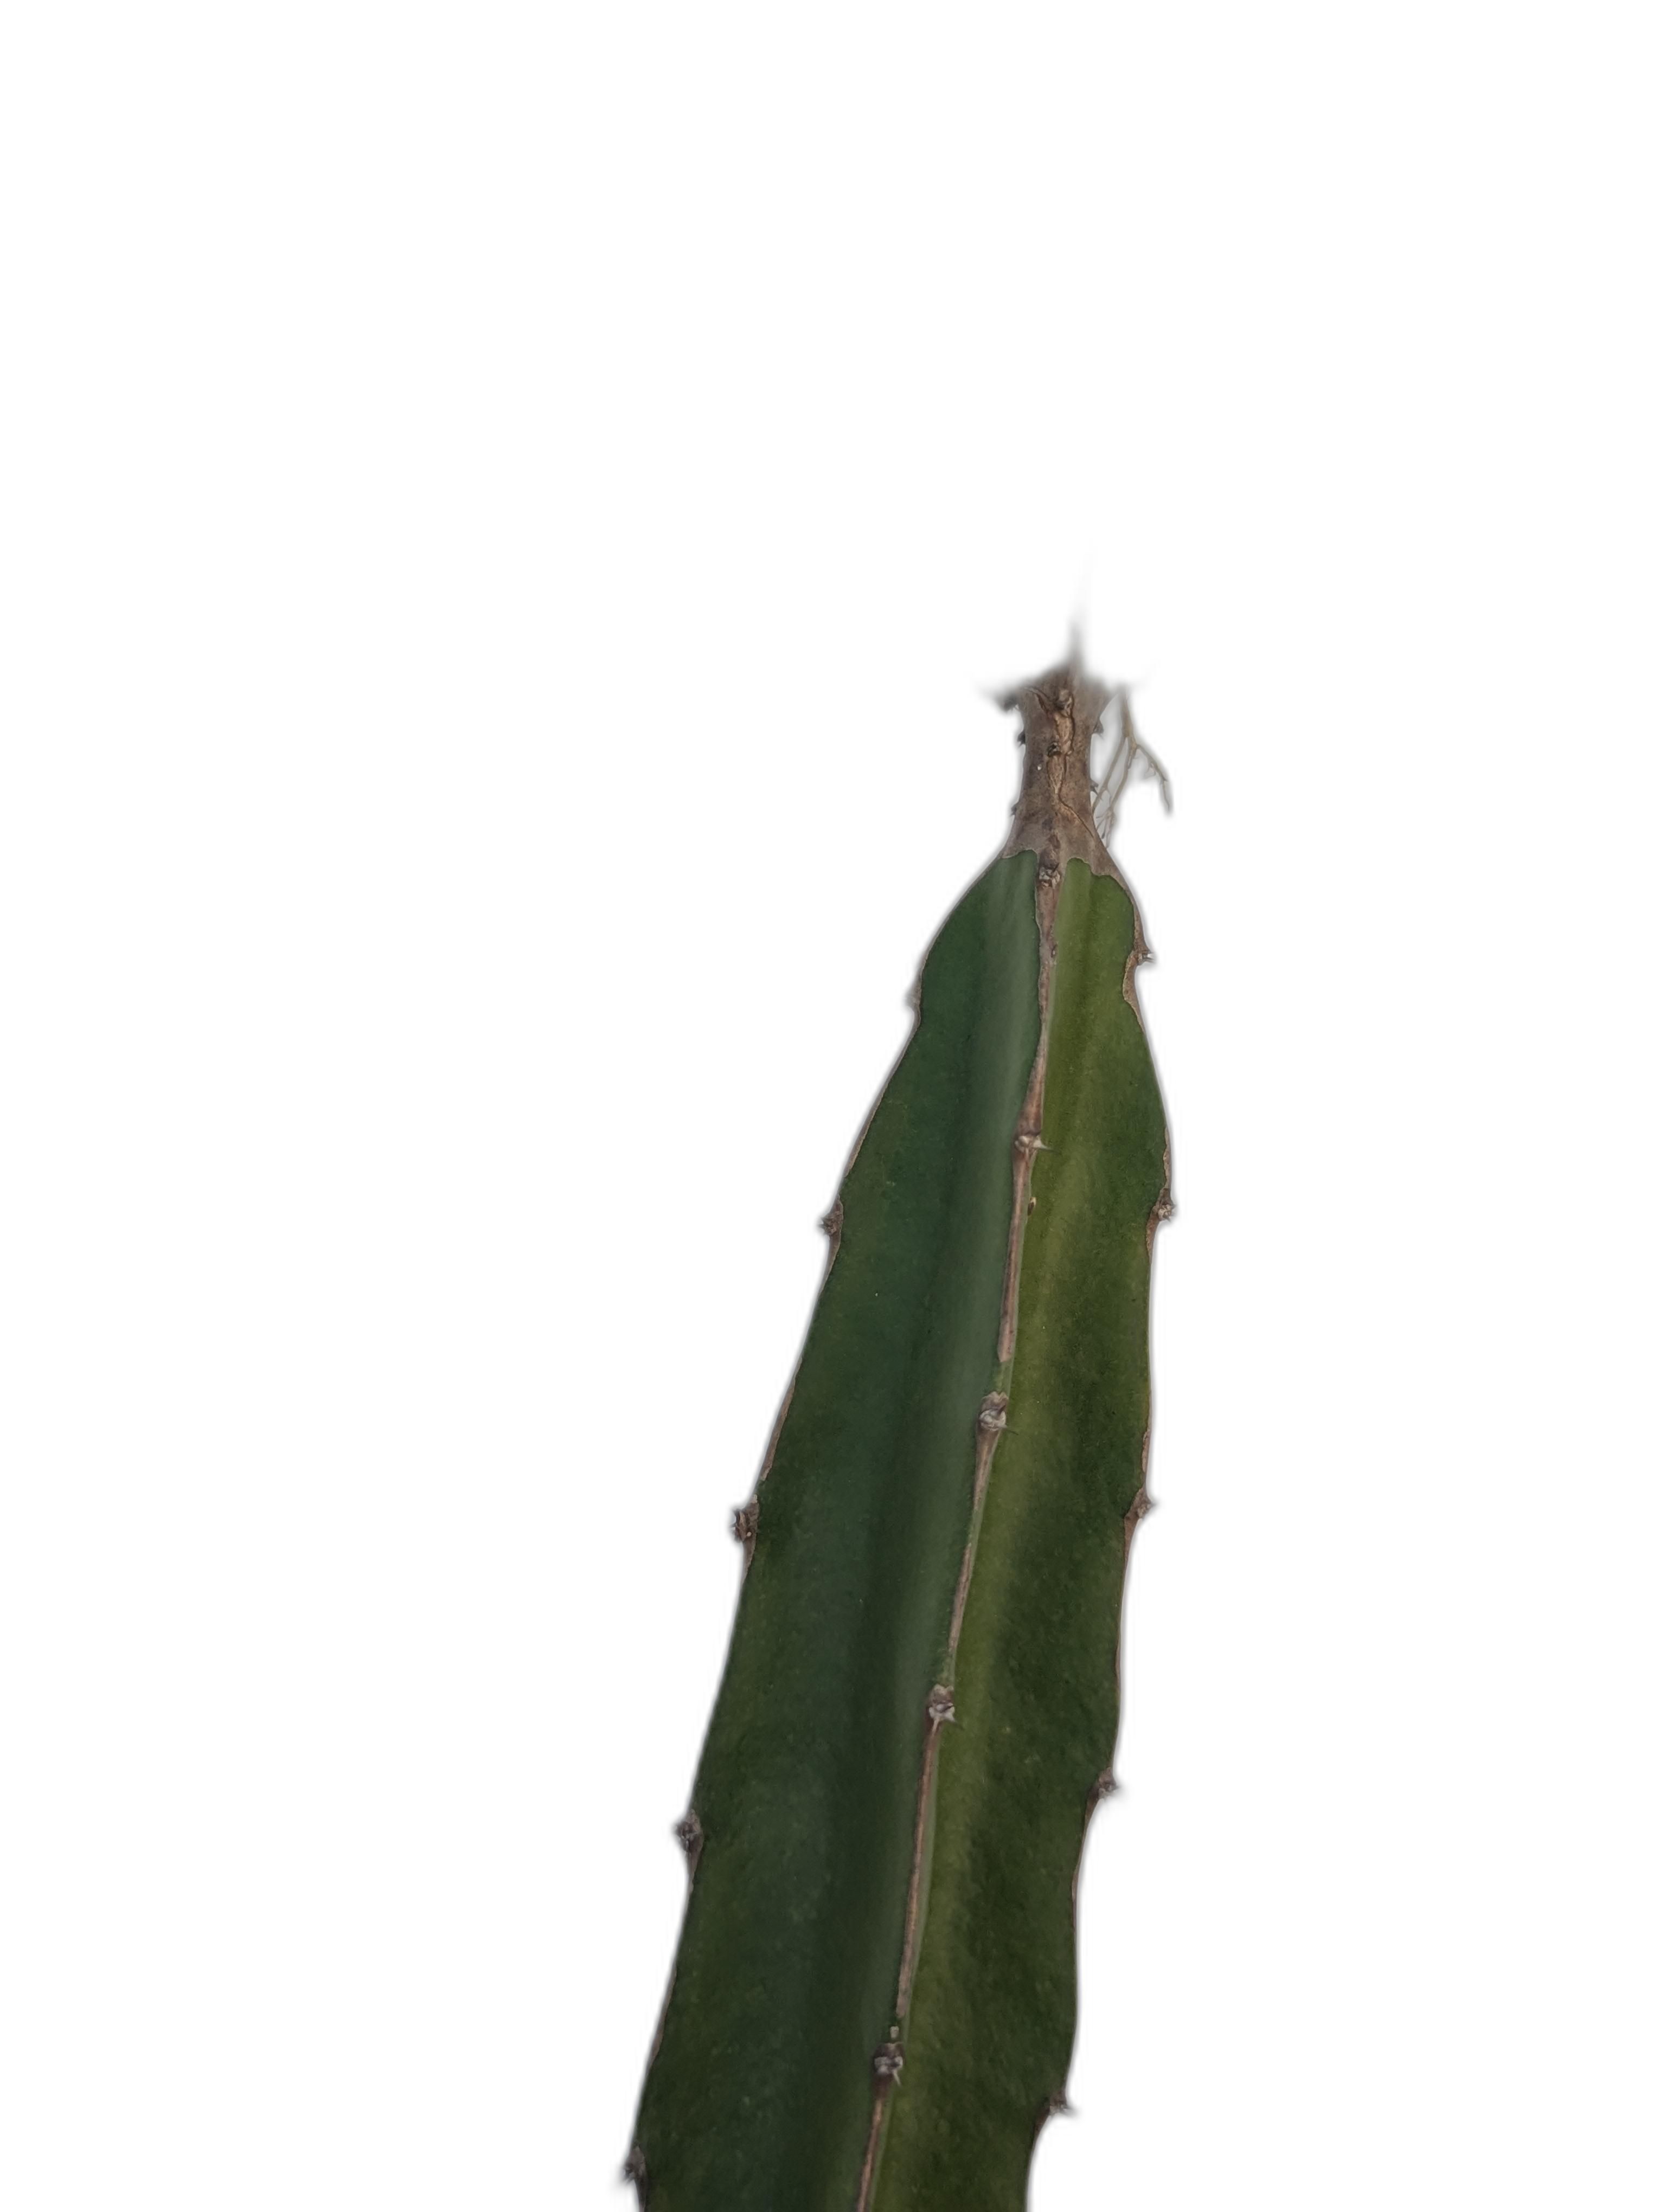
Label: Good leaf